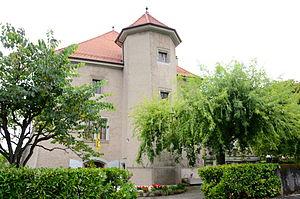
Maison fortifiée, Route des Rupettes 16, Laconnex, Genève This is an image of a cultural property of regional significance in Switzerland with KGS number 2598